Mario Theissen

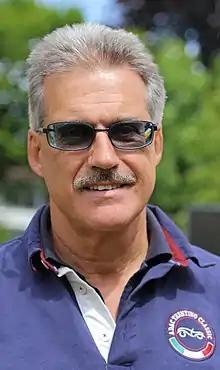
Mario Theissen (2015)

Mario Albert Theissen (born 17 August 1952 in Monschau, Germany) is the former BMW Motorsport Director and was team principal of BMW Sauber, the company's Formula One team from 2005 until 2009, when BMW sold the team back to Peter Sauber.